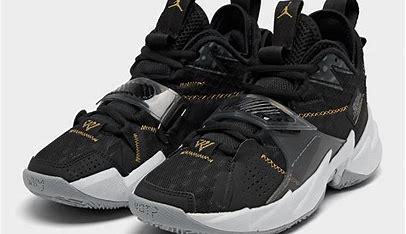
Brand: Jordan
Model: Why Not ZER0 3